Shoebill

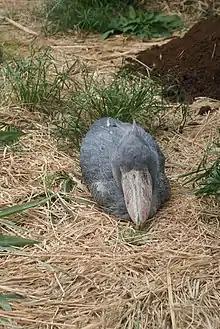
A sitting shoebill in Prague Zoo, Czech Republic

The plumage of adult birds is blue-grey with darker slaty-grey flight feathers. The breast presents some elongated feathers, which have dark shafts. The juvenile has a similar plumage colour, but is a darker grey with a brown tinge. When they are first born, shoebills have a more modestly-sized bill, which is initially silvery-grey. The bill becomes more noticeably large when the chicks are 23 days old and becomes well developed by 43 days.